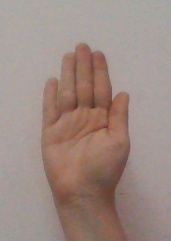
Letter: seen